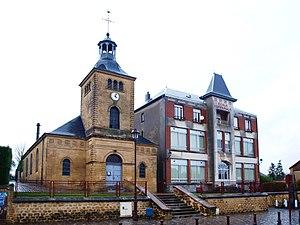
La Francheville (Ardennes, France)